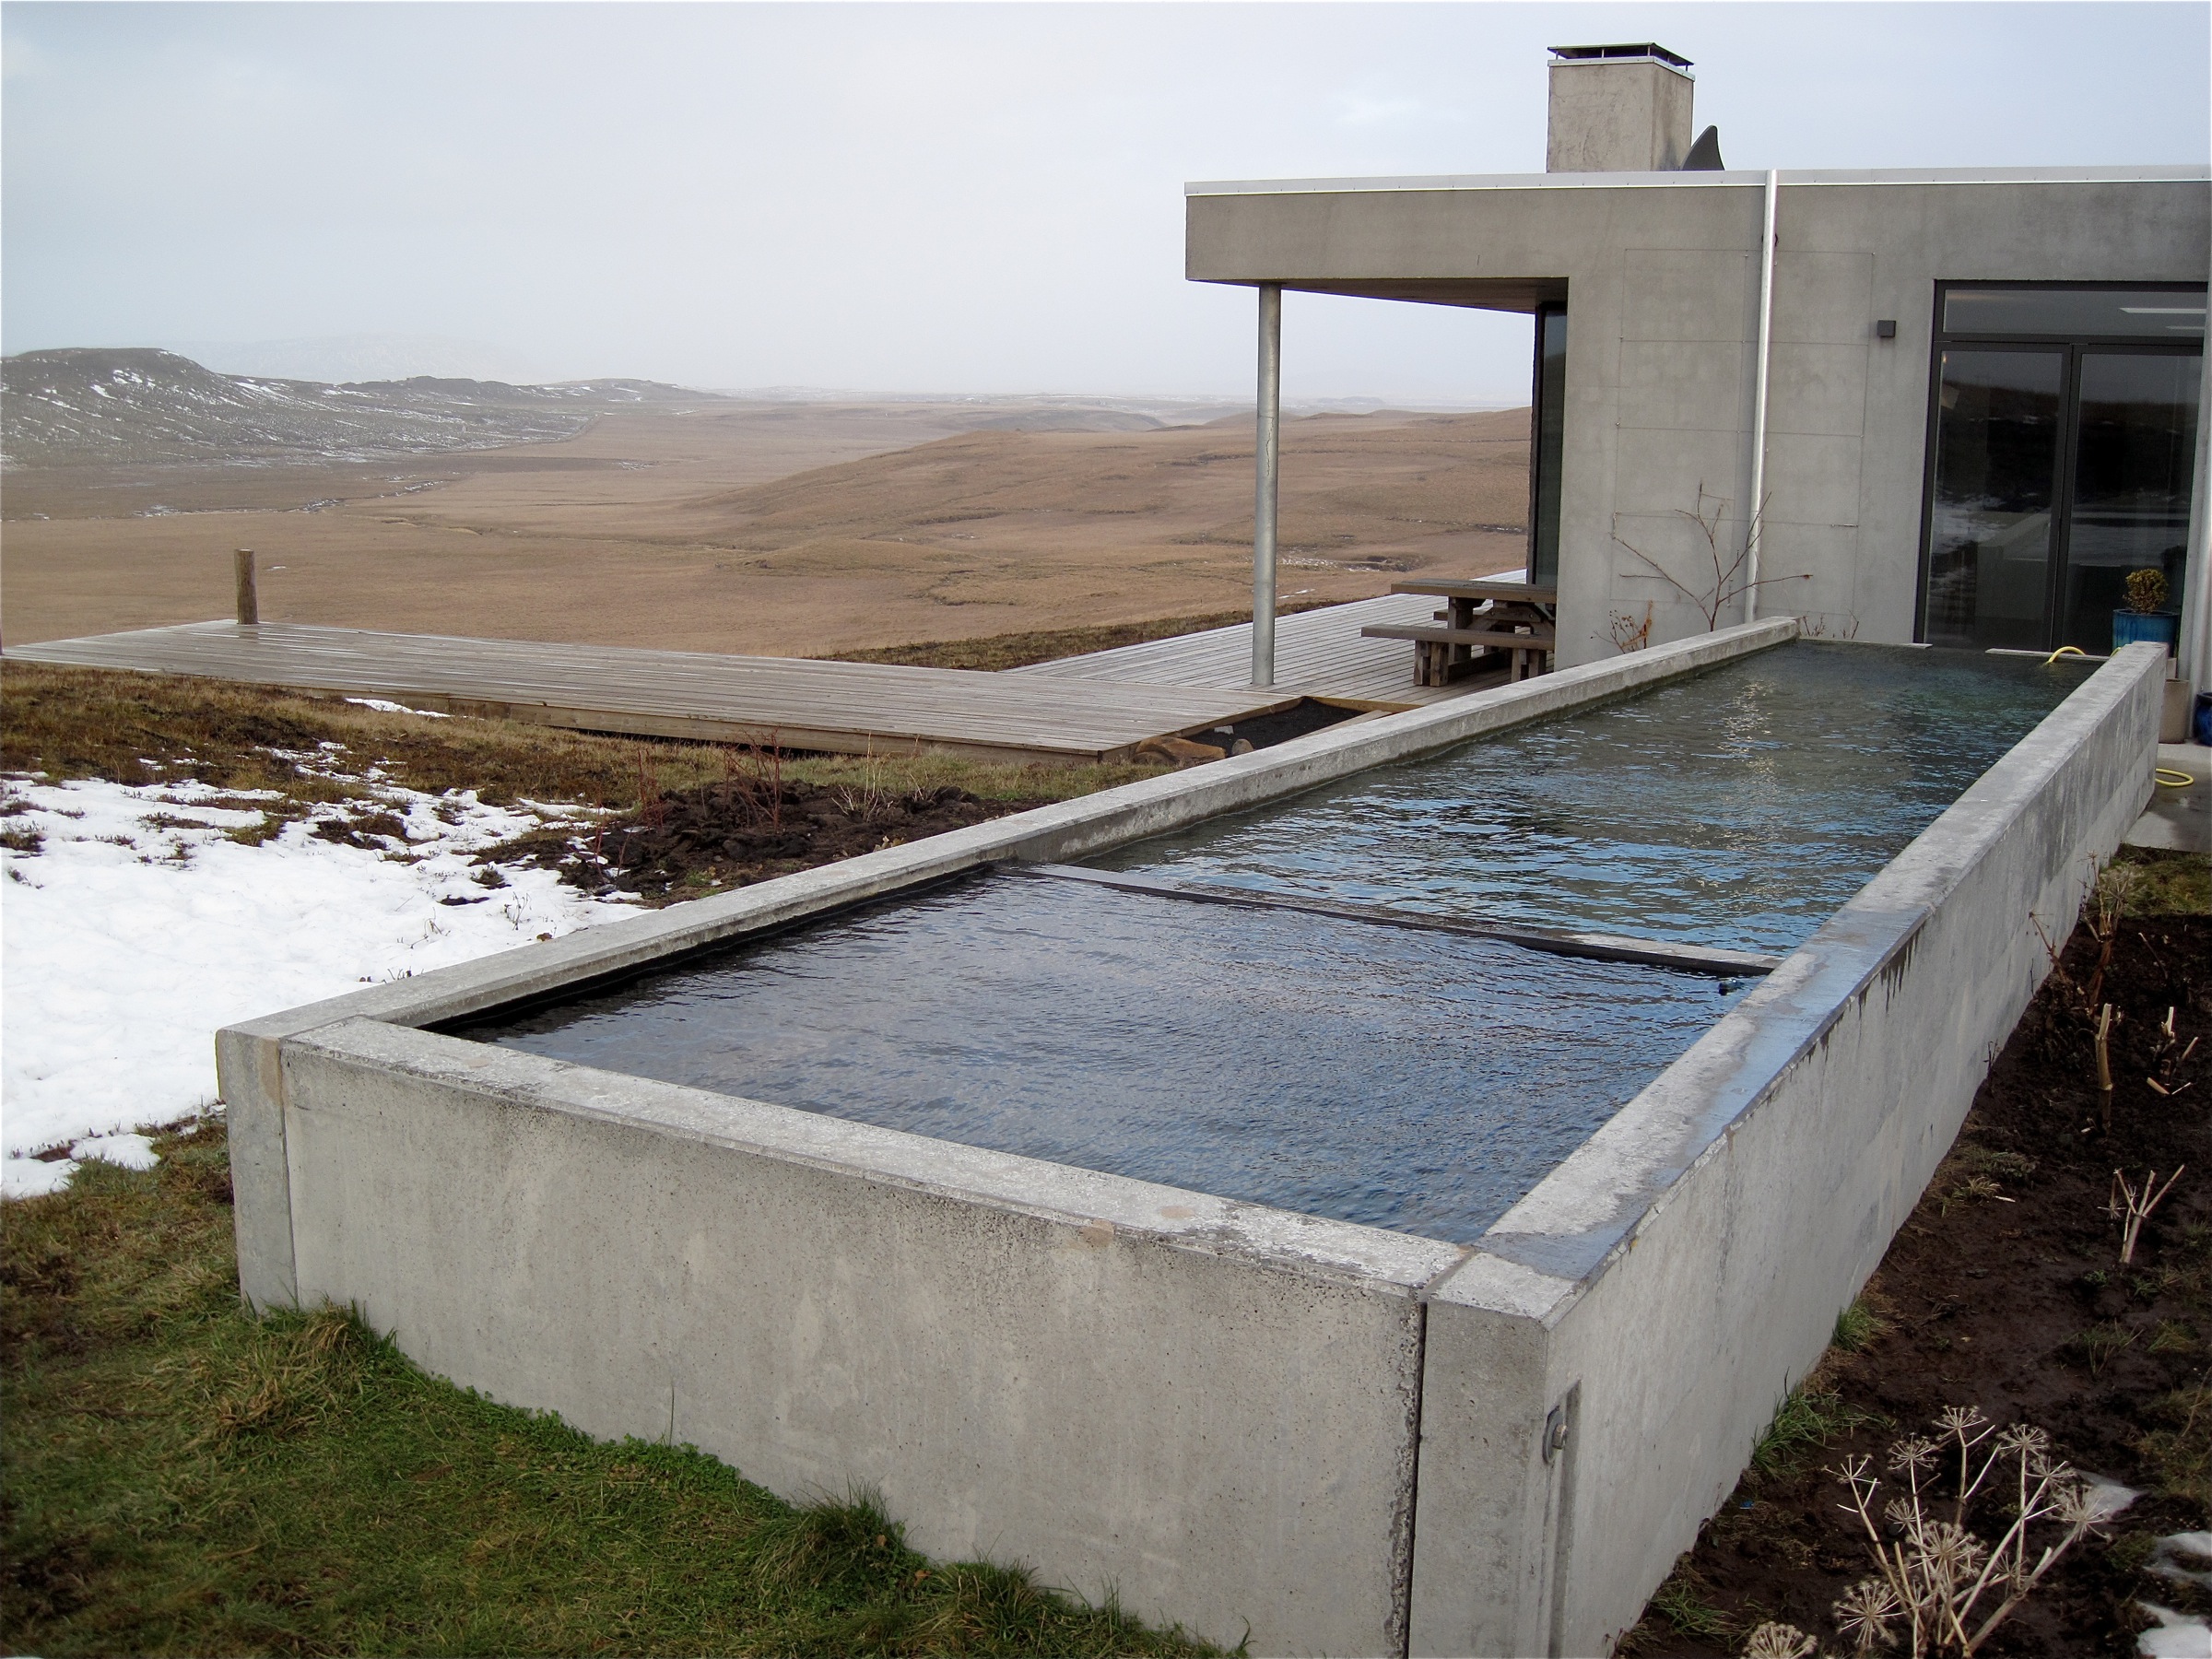
wood, roof, wall, construction, iceland, foundation, skinnhufa, outdoor structure